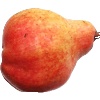
Label: red_pear